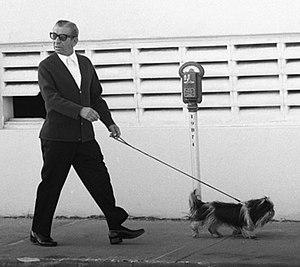
Meyer Lansky est un mafieux américain, associé de la famille Luciano. Il est né à Grodno dans l'Empire russe – de nos jours Hrodna en Biélorussie – le 4 juillet 1902 et mort à Miami en Floride le 15 janvier 1983. Surnommé dans les médias « Mastermind of the Mob », il fut durant de nombreuses années le trésorier du Syndicat national du crime, faisant de lui un des plus riches et plus puissants chefs du crime organisé américain.